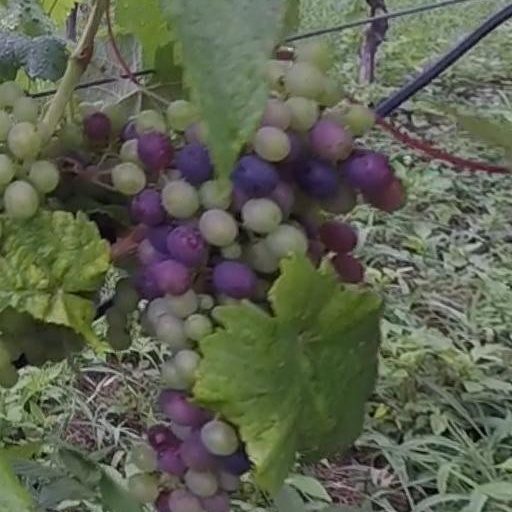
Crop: grape